Holospira

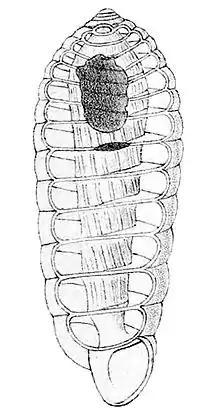
Drawing of the cross section of the shell of "Holospira elizabethae" showing that the internal columella is hollow, which is typical feature of the genus.

"Holospira" is the type genus of the subfamily 'Holospirinae Pilsbry, 1946'.